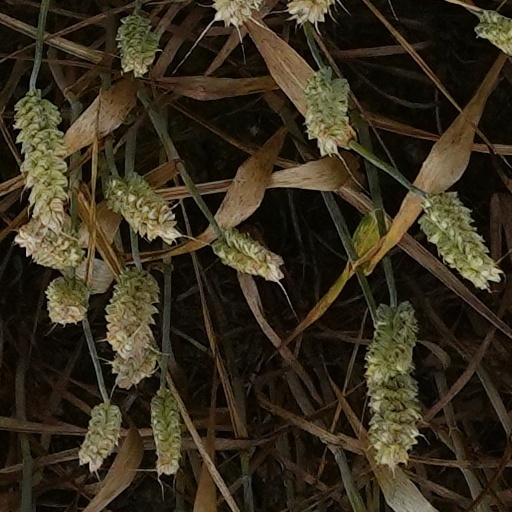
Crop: wheat